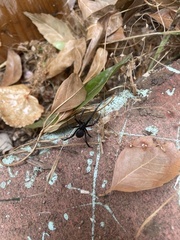
Species: Lactrodectus_hesperus